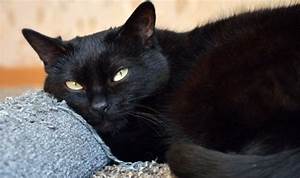
Label: cat